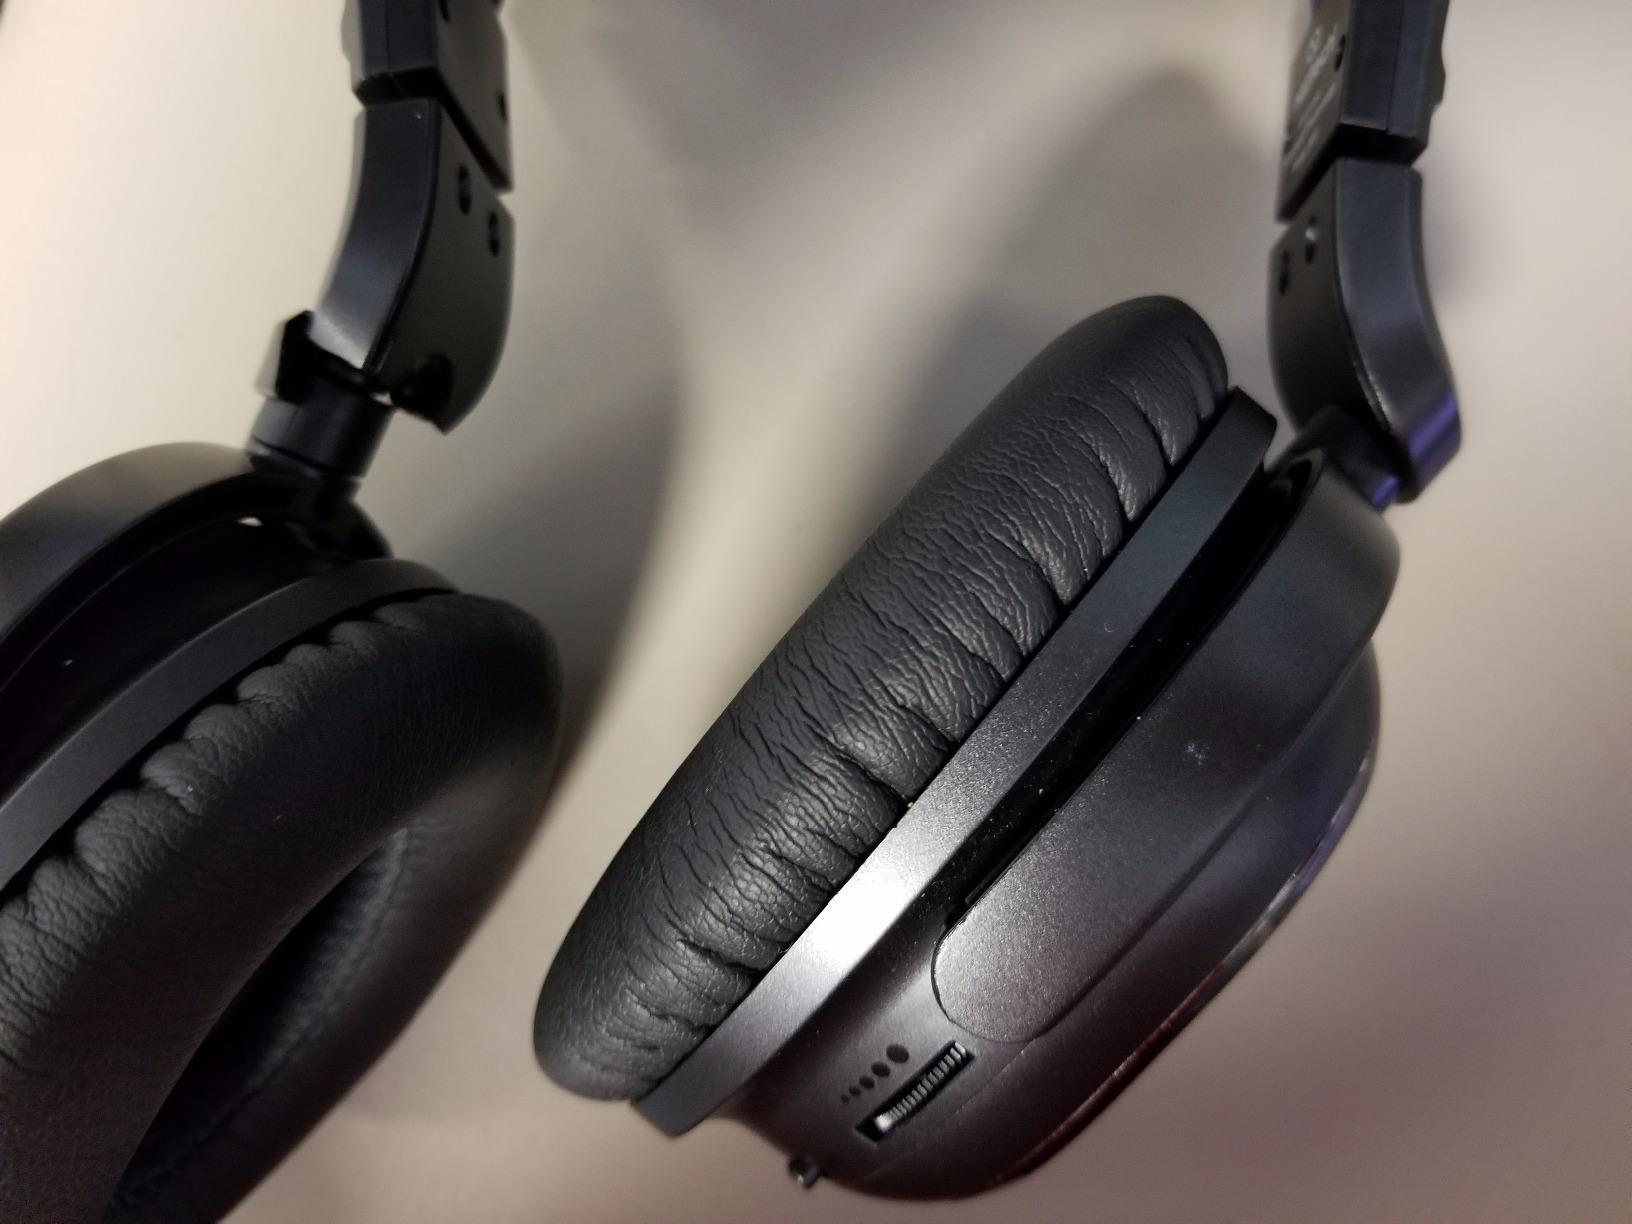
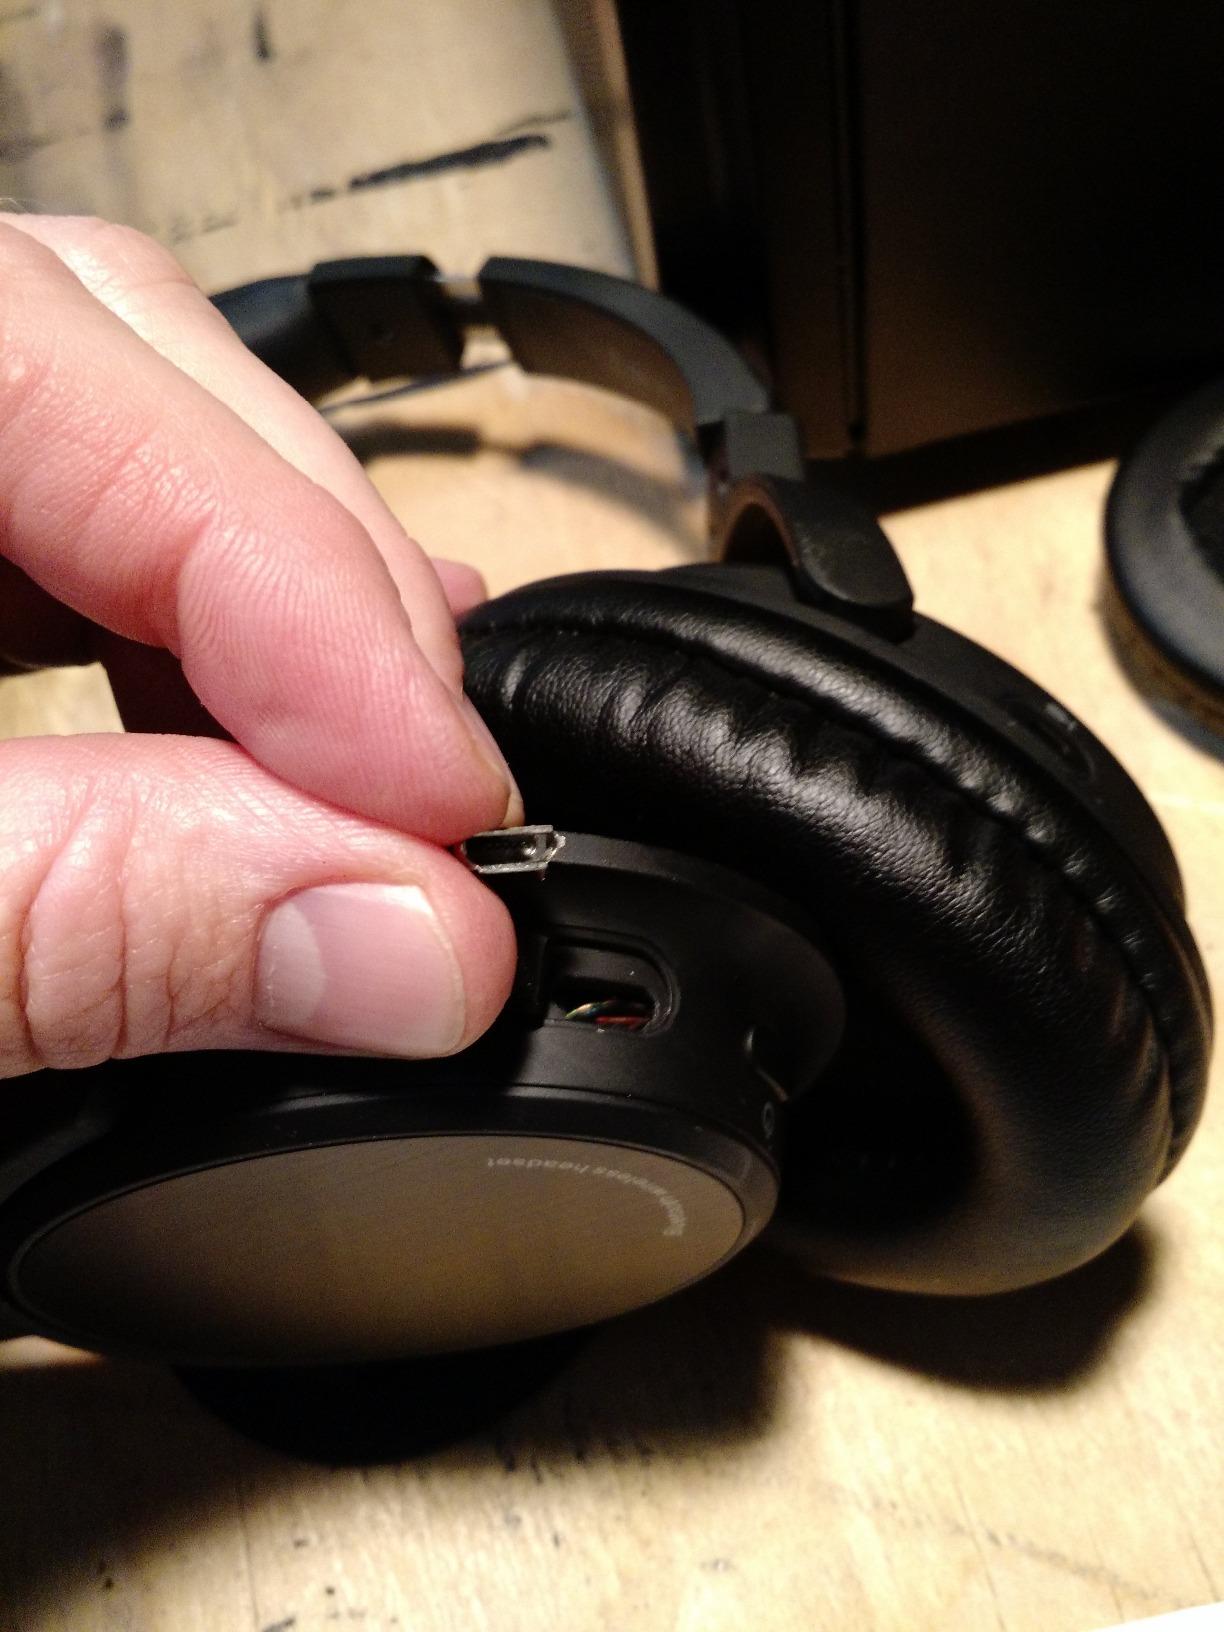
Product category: headphones
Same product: no